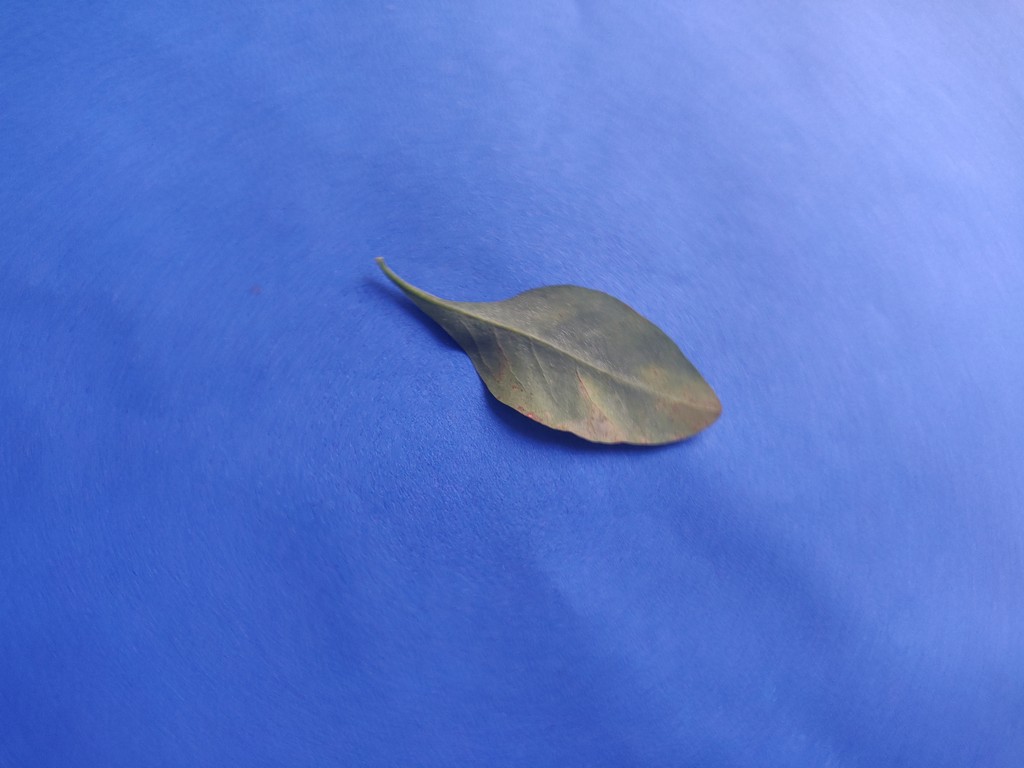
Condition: Unhealthy
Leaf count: single
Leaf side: back